Sparta

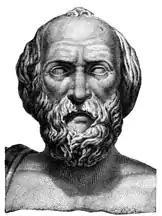
Lycurgus

Nothing distinctive in the archaeology of the Eurotas River Valley identifies the Dorians or the Dorian Spartan state. The prehistory of the Neolithic, the Bronze Age and the Dark Age (the Early Iron Age) at this moment must be treated apart from the stream of Dorian Spartan history.